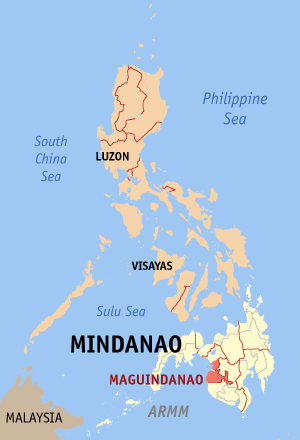
Maguindanao est une province des Philippines où l'on parle maguindanao.